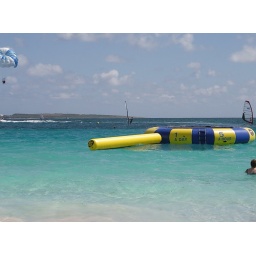
Orient Beach has everything imaginable to do at the beach or in the water - the perfect holiday place.